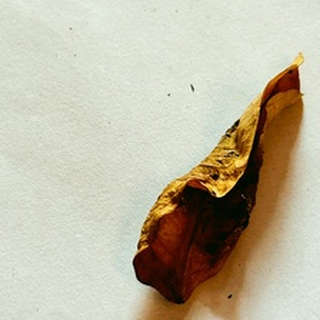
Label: lemon_dry_leaf